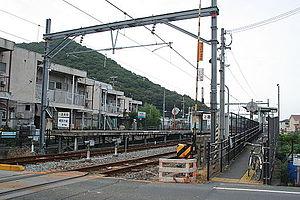
La gare de Tohori est une gare ferroviaire localisée dans la ville de Himeji, dans la préfecture de Hyōgo au Japon. La gare est exploitée par la compagnie JR West, sur la ligne Bantan.